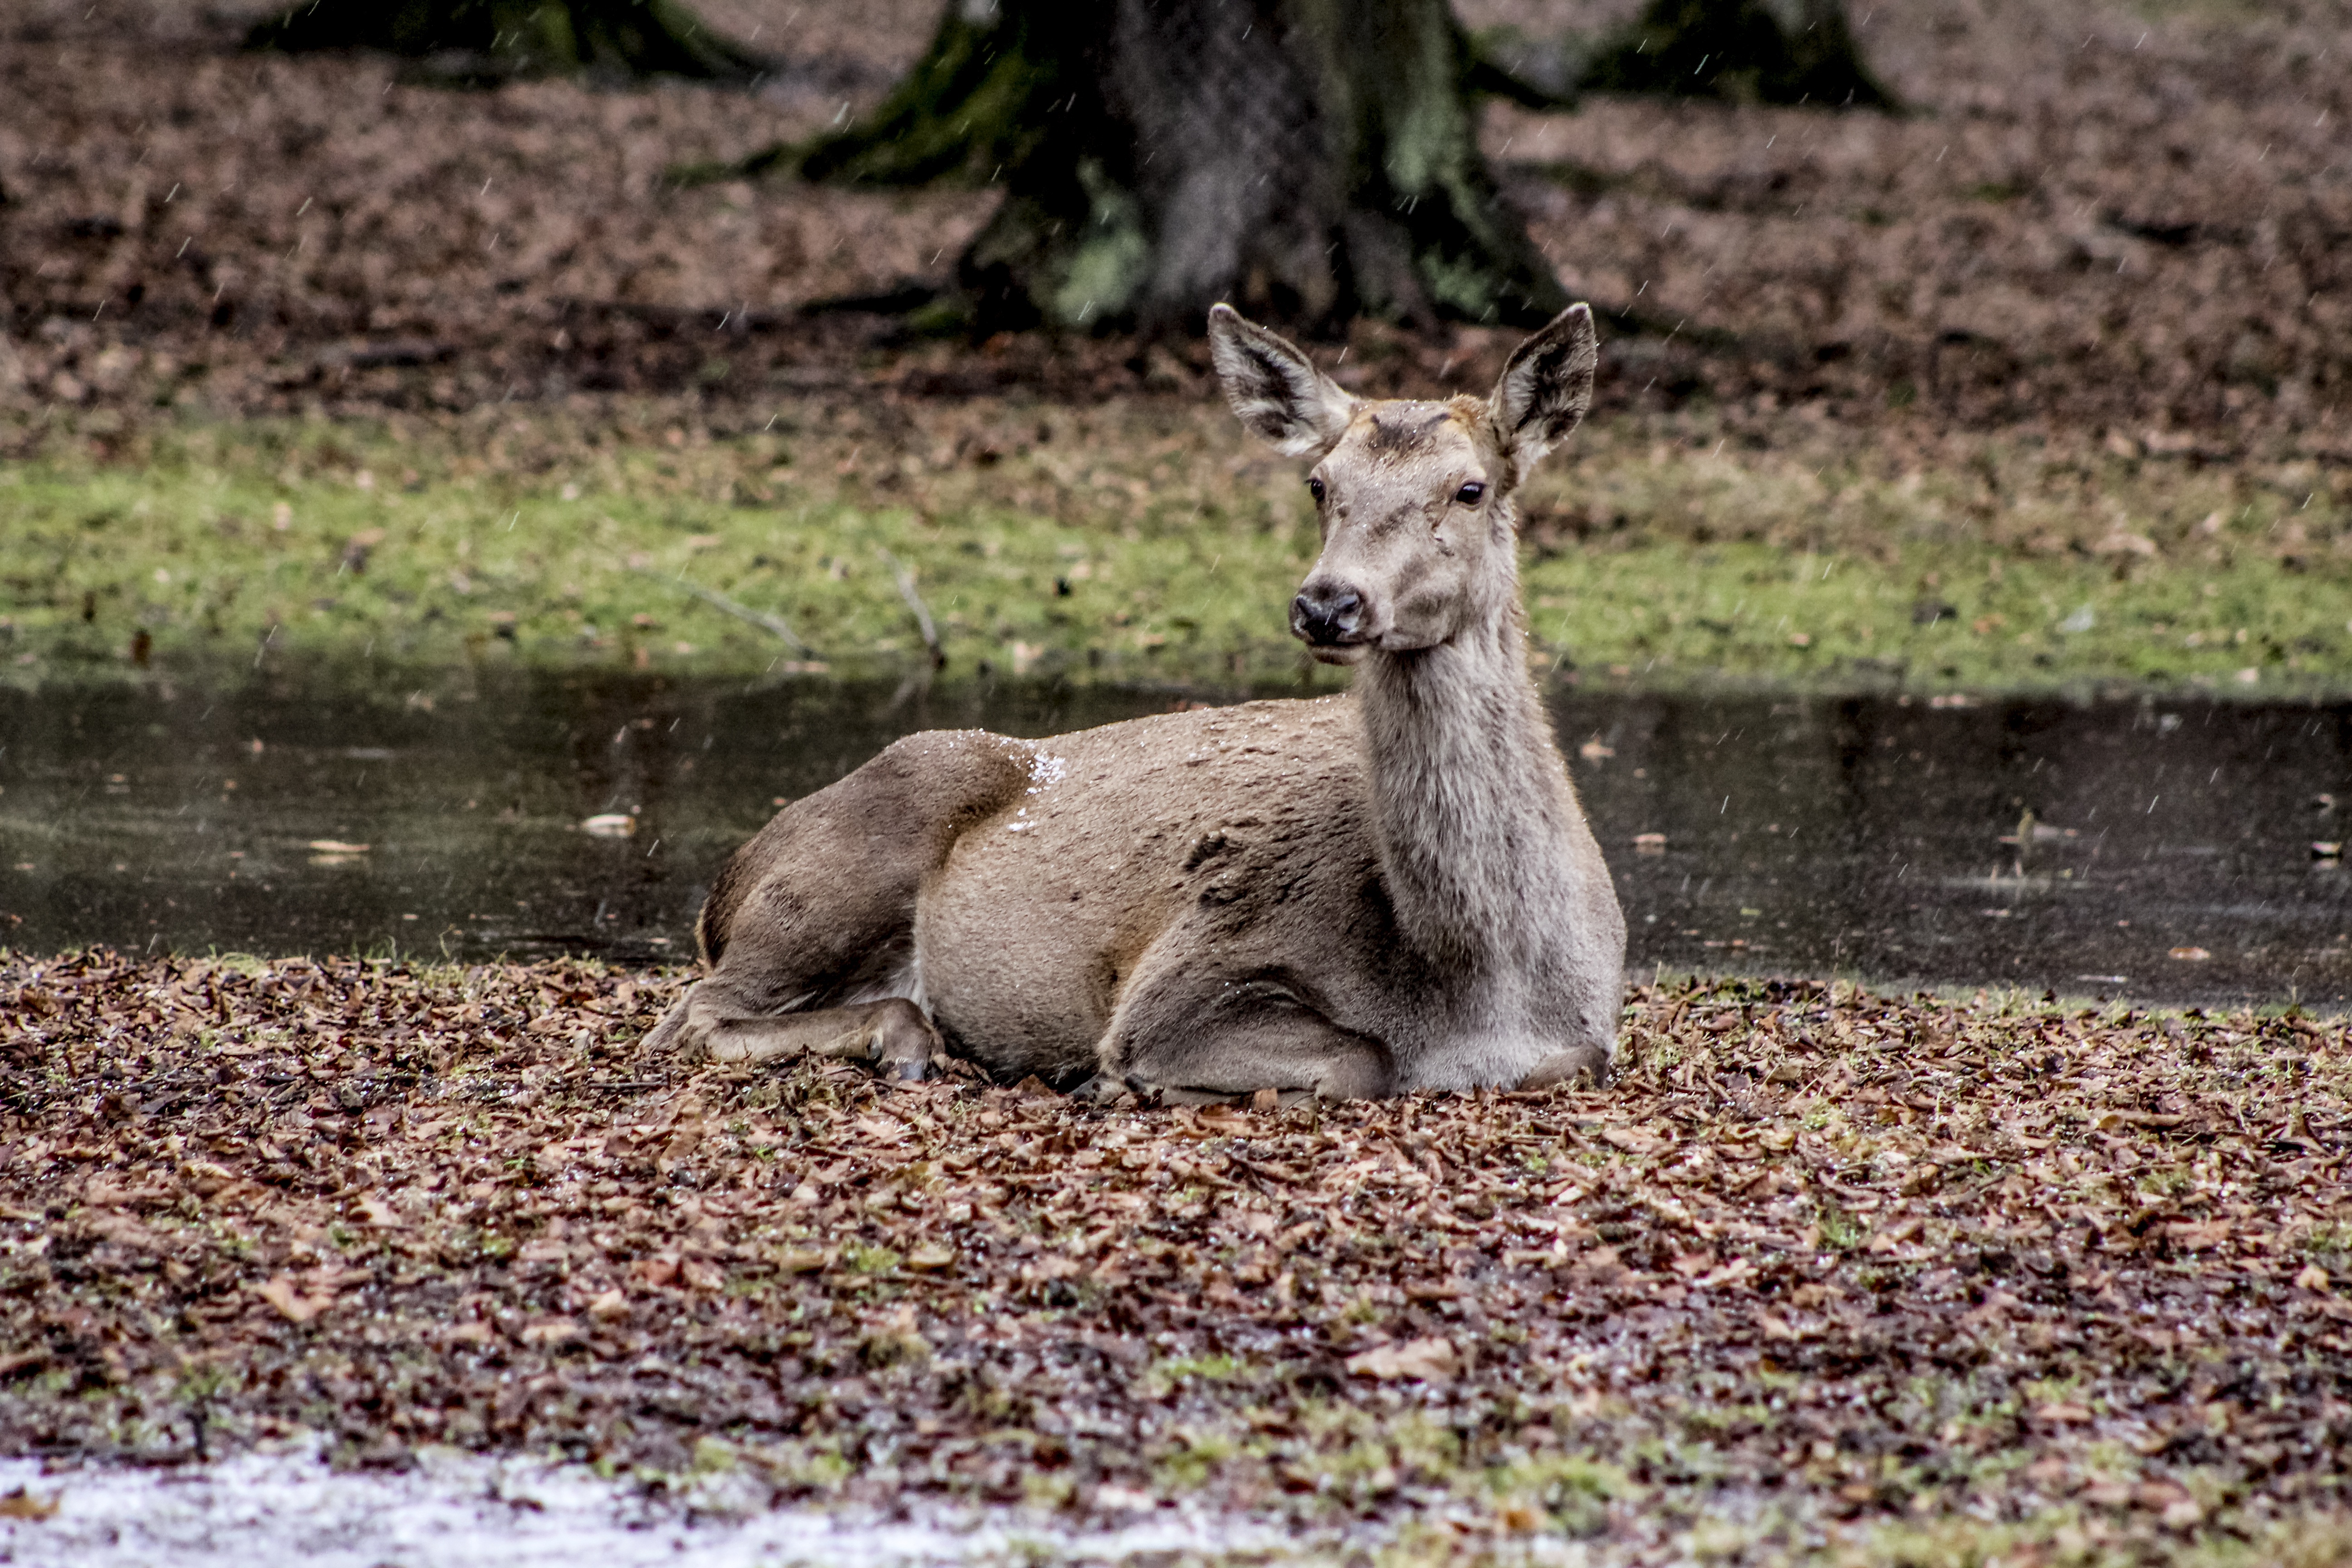
nature, wildlife, deer, zoo, mammal, fauna, kangaroo, doe, poland, marsupial, white tailed deer, bia owie a, macropodidae, demonstration reserve, a female deer